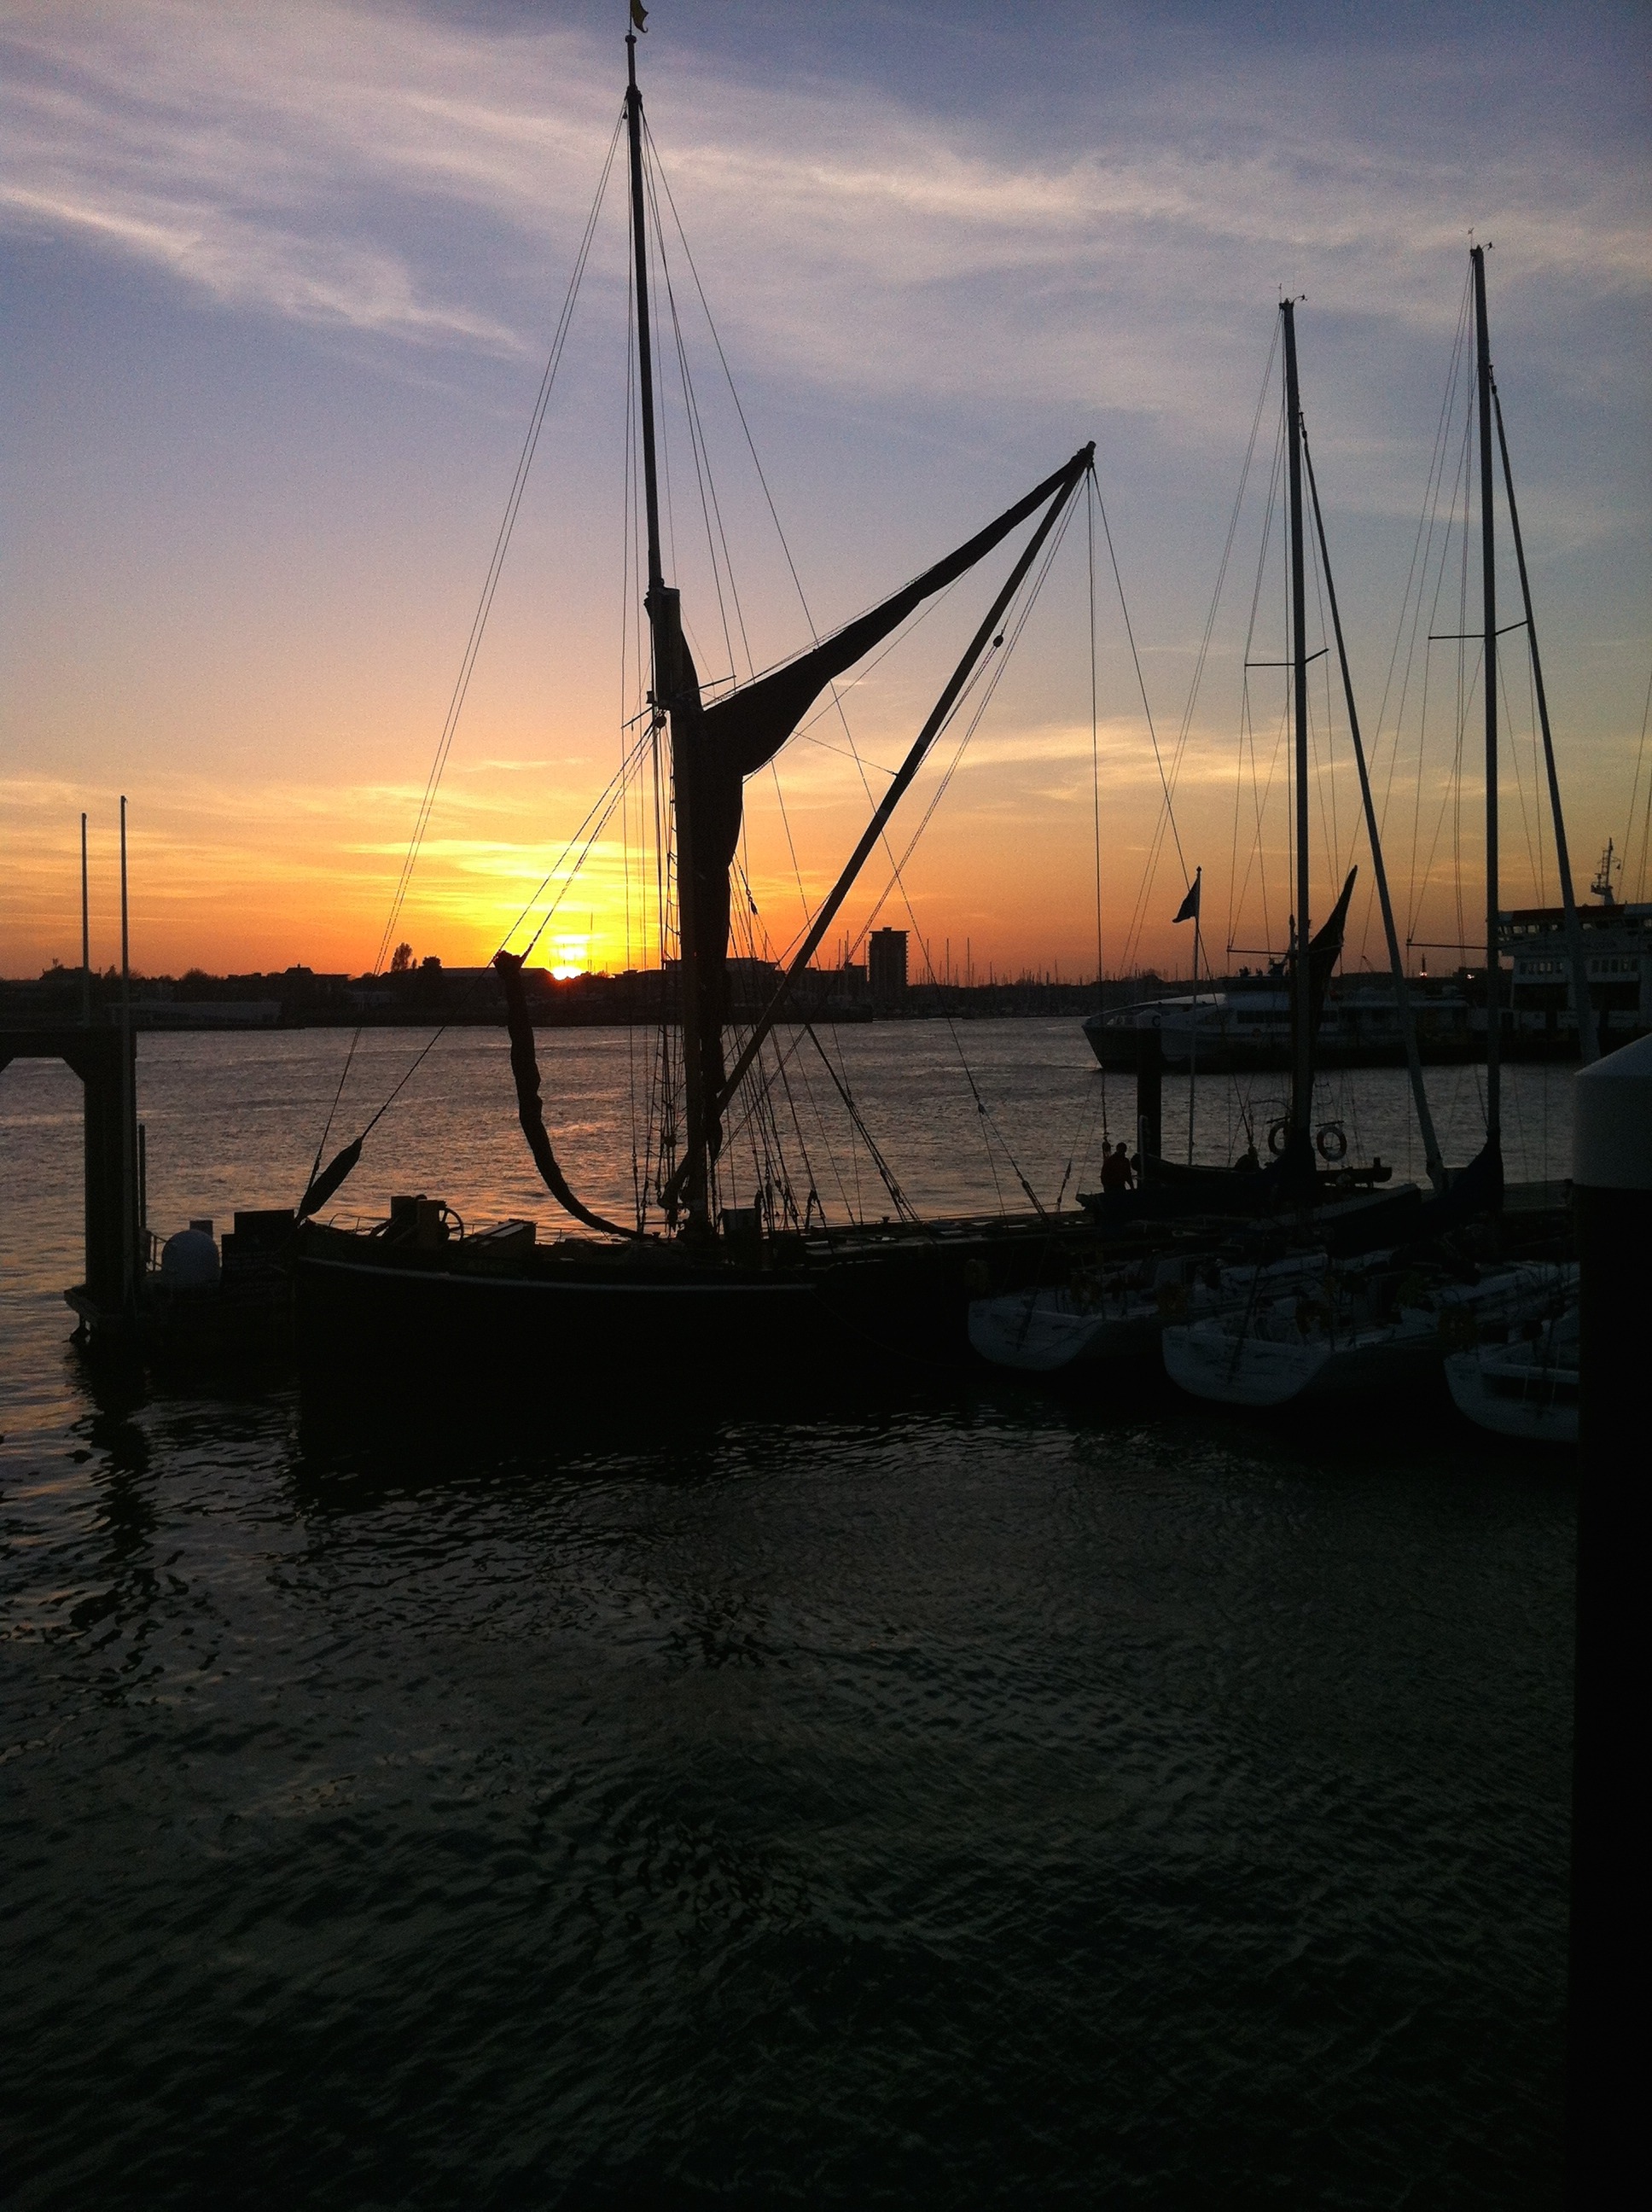
landscape, sea, water, ocean, silhouette, dock, sunrise, sunset, boat, morning, dawn, dusk, evening, twilight, reflection, vehicle, mast, sailing, bay, harbor, marina, port, sailboat, boats, sail, watercraft, sailing ship, sailing boats